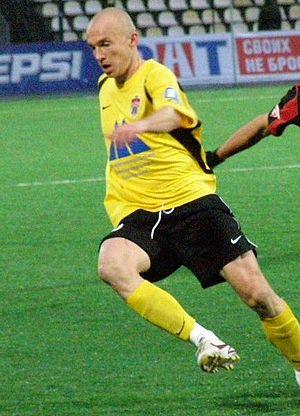
Gabriel Fernando Atz, plus communément appelé Gabriel, est un footballeur brésilien né le 4 août 1981 à Portão.